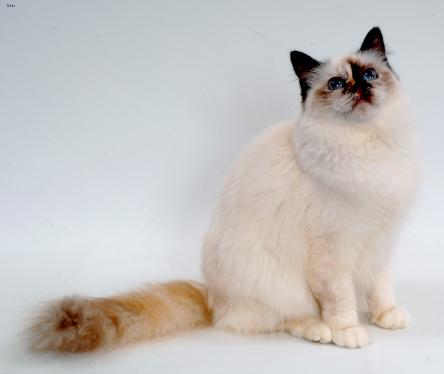
Breed: Birman